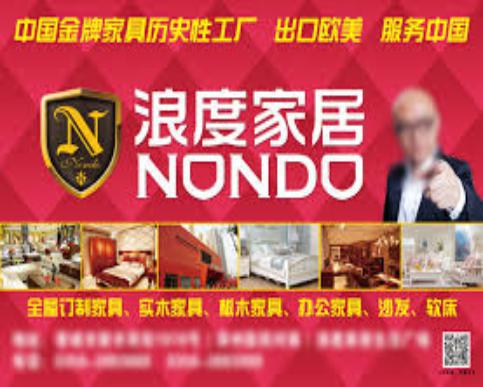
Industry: Necessities